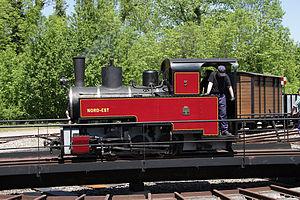
La société Decauville, créée en 1875, est un ancien constructeur français de matériel ferroviaire et de manutention, de cycles et d'automobiles.